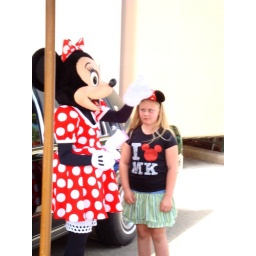
Minnie Mouse in her beautiful red dress (: